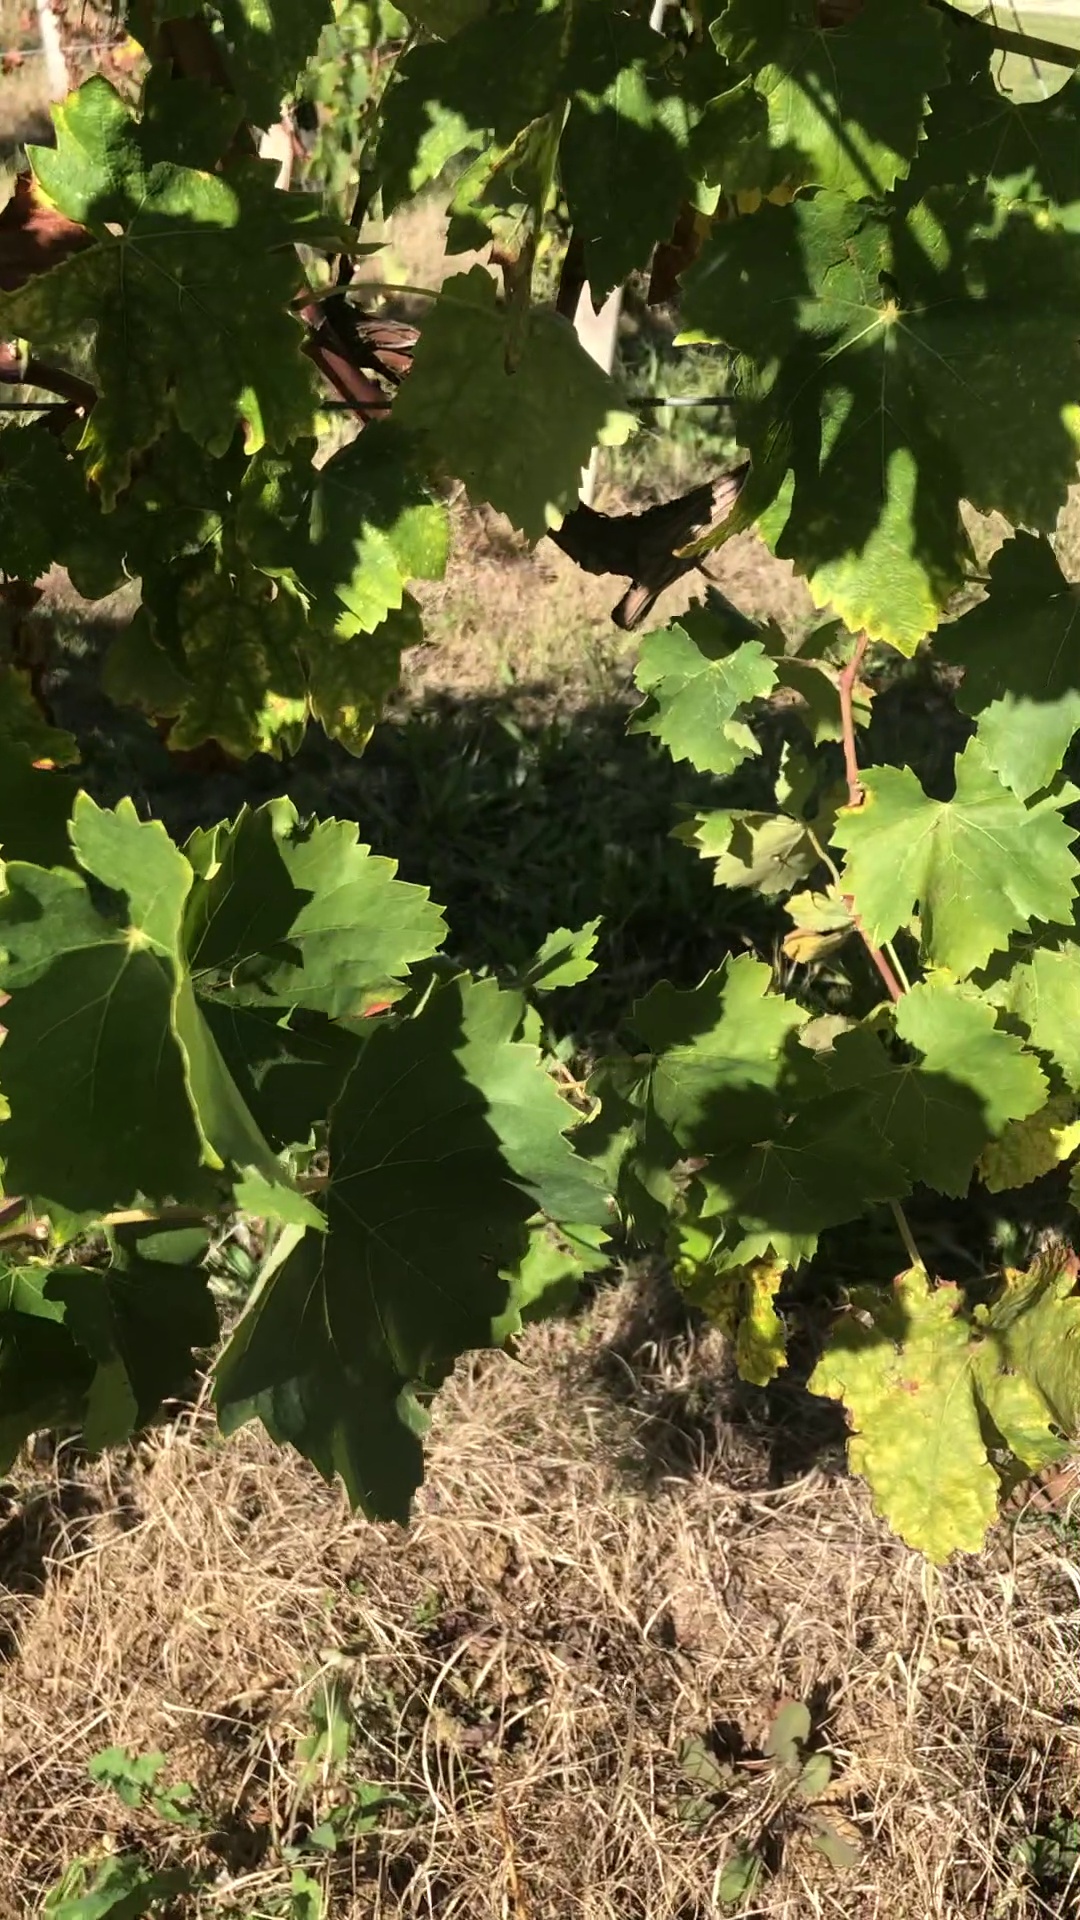
Label: healthy